Aix-les-Bains

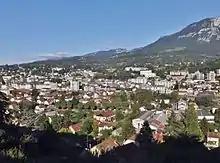
A view of the town at the foot of the Bauges

Aix-les-Bains had 20,317 homes in 2017, of which 15,491 (76.2%) were main residences. 18% of the main residences were built before 1945, and 30% were built after 1990. 22.4% of all houses are detached houses and 76.4% are apartments. 52.7% of the main residences are owned by their occupants, 45.2% are occupied by tenants.